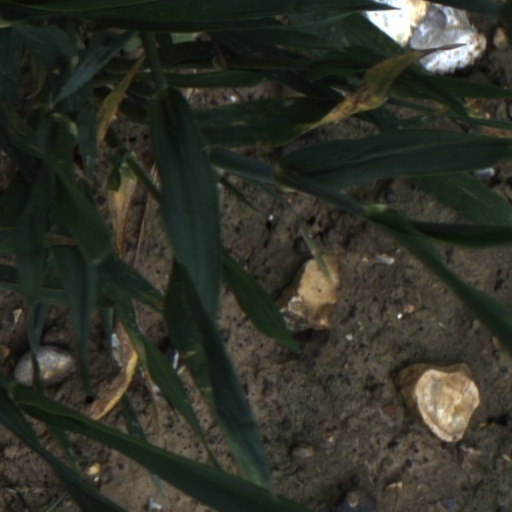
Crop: wheat